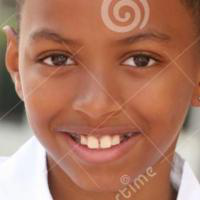
Age group: age 11-20